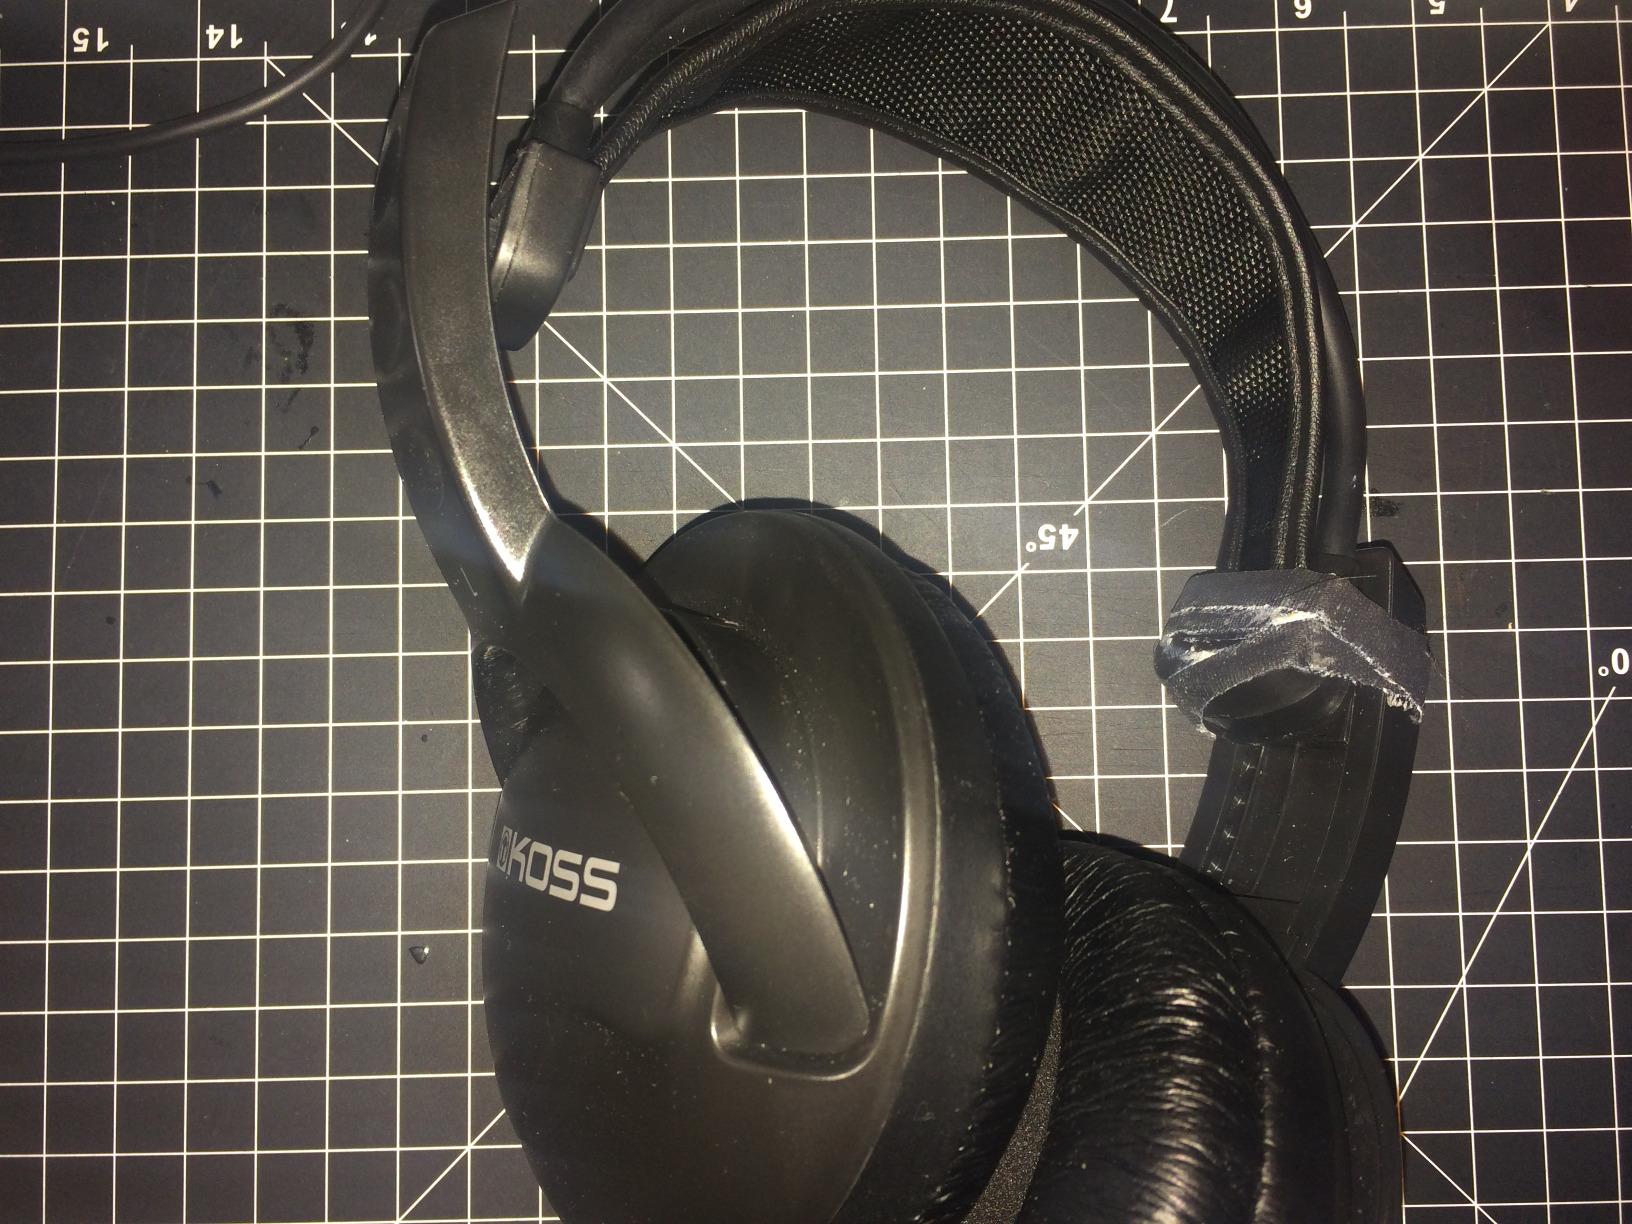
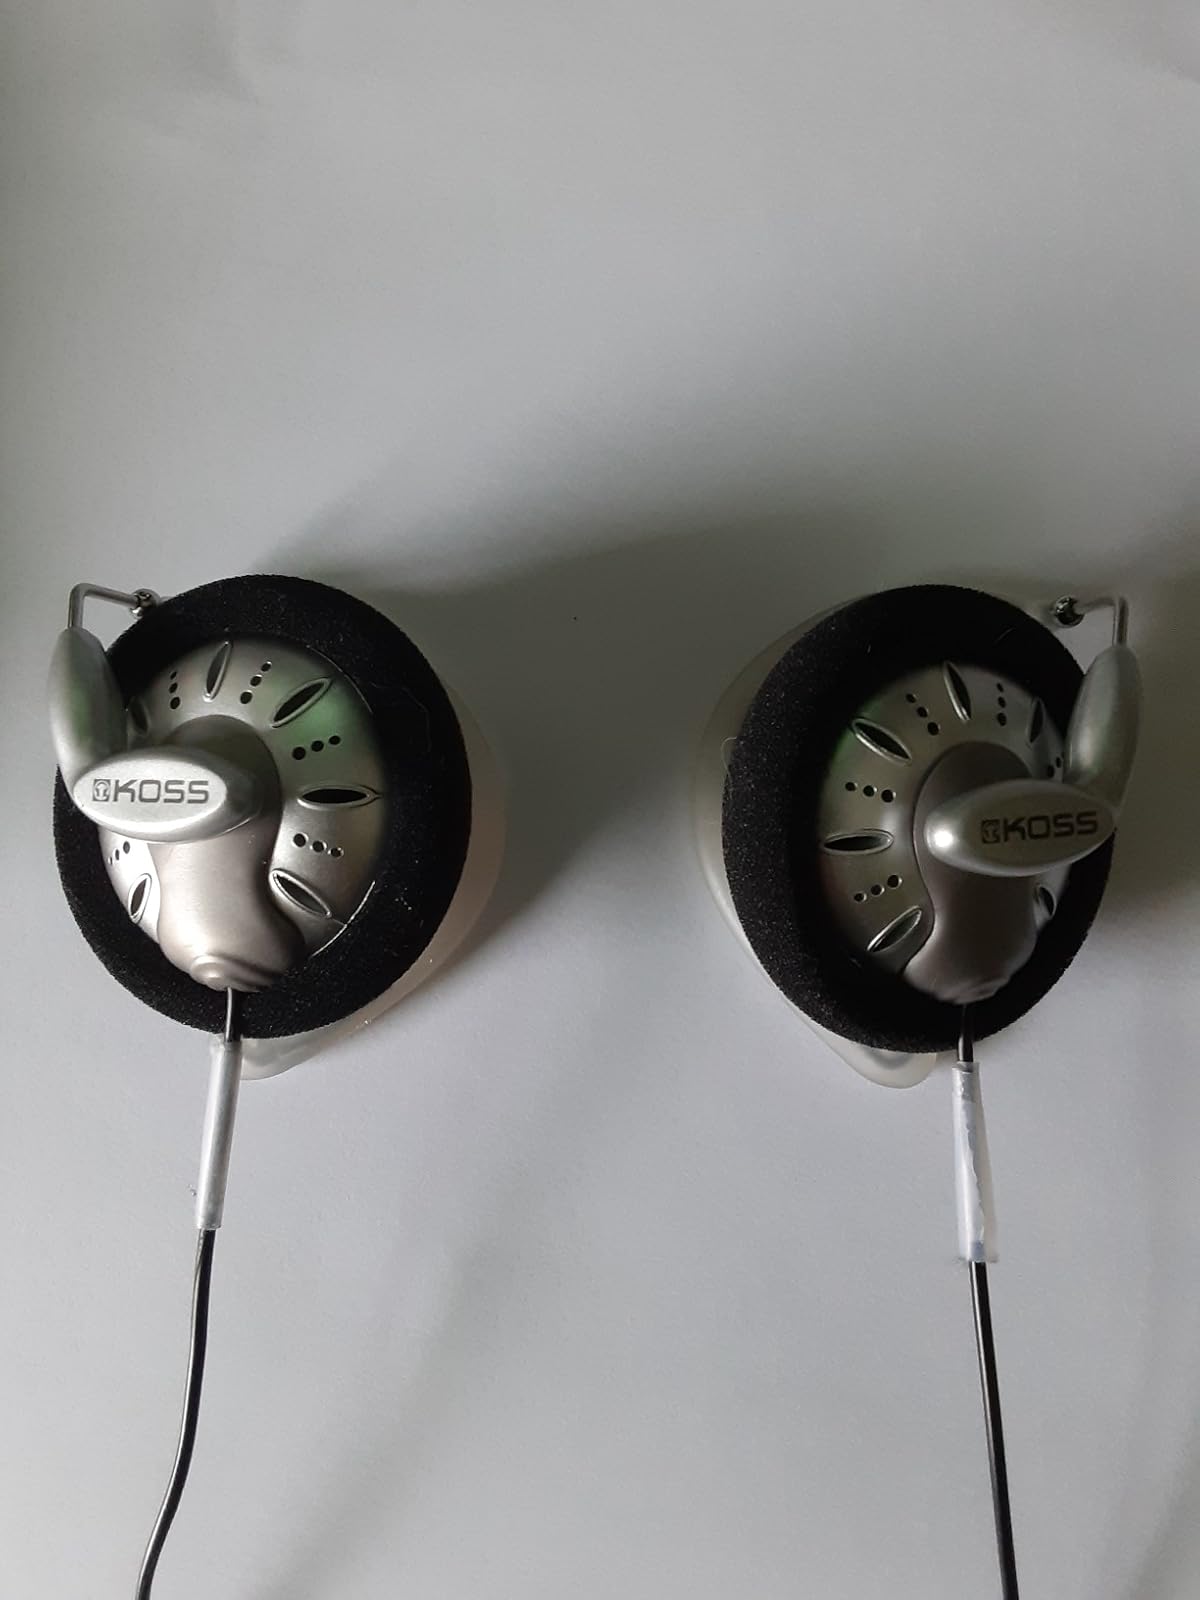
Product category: headphones
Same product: no